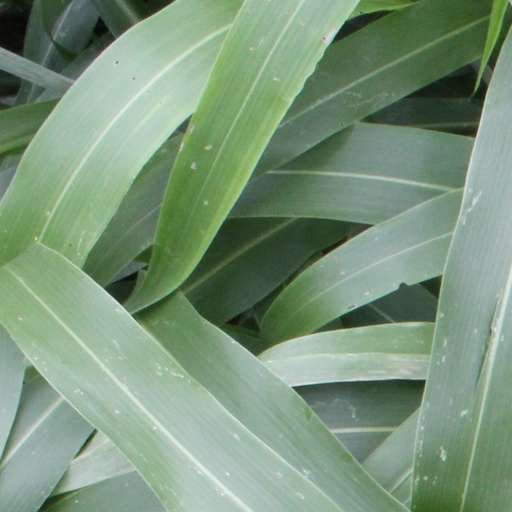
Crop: sorghum